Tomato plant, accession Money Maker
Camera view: tilt-top (135 deg); turntable rotation: 330 degrees
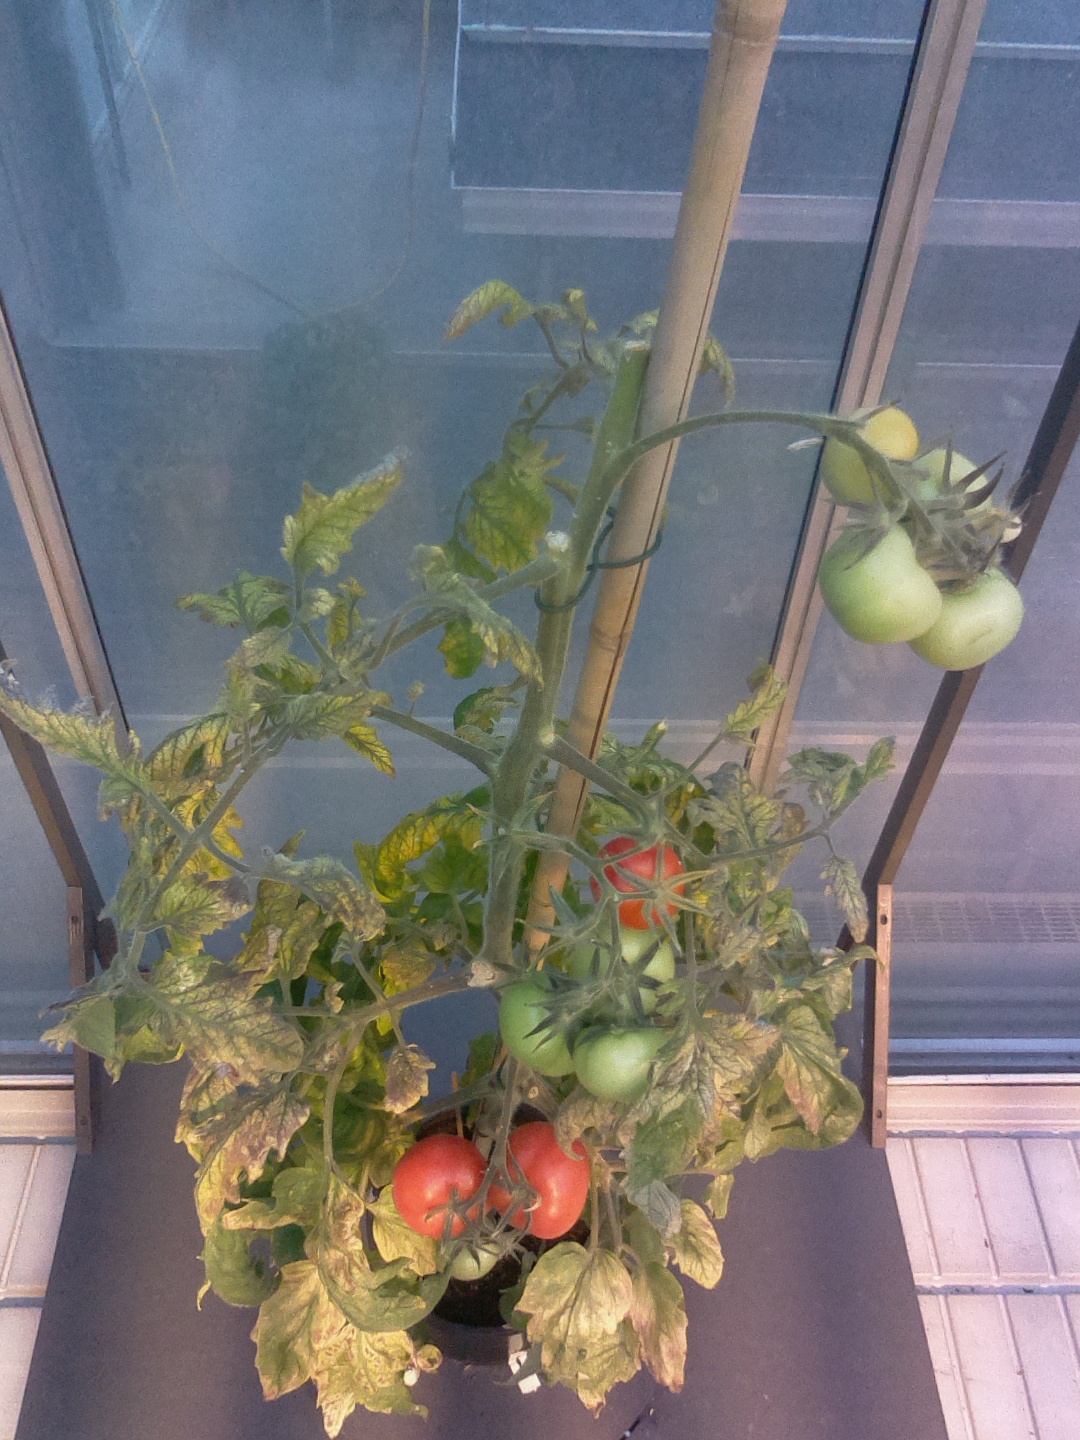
BBCH growth stage 82: 20%-30% of fruits show typical fully ripe color